Dingo–dog hybrid

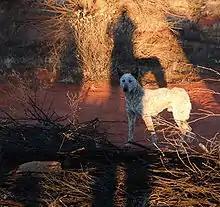
A dog at Uluru with visible characteristics of other dog-lines.

It is proven that there is a much wider range of fur colours, skull features and body sizes among the modern day wild dog population than in the times before the European colonization. Within Queensland for instance the different dog populations vary significantly, depending on the extent of interbreeding, while a bigger diversity of characteristics led to classification problems in Victoria and the term "wild dog" is now often used to label the current dog population. Evidence from south-eastern populations of Australian wild dogs indicates that the regular breeding rhythm of the dingo is interrupted, when a high number of dingo-hybrids and other domestic dogs, exists.